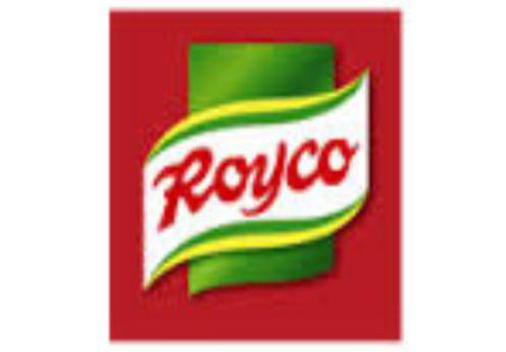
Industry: Food